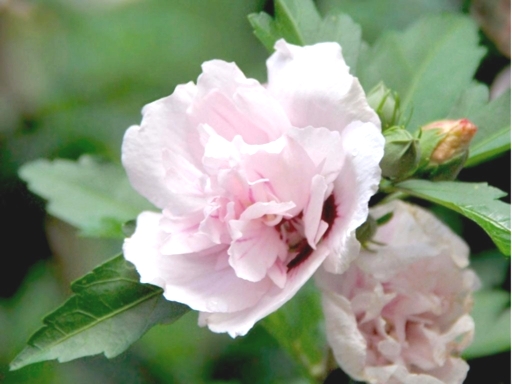
Material: foliage